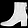
Label: Ankle boot